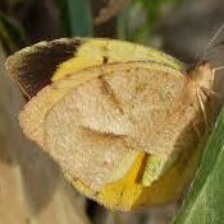
Species: SLEEPY ORANGE
Butterfly family (ImageNet category): sulphur_butterfly